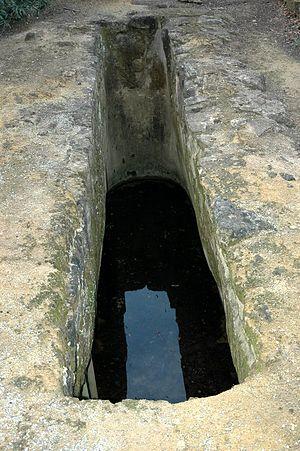
Le village ibérique du puy de Sant Andreu d'Ullastret est un site archéologique situé dans le territoire communal d'Ullastret, au Baix Empordà.